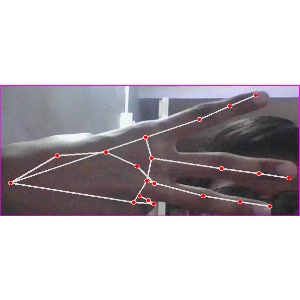
अक्षर: भ